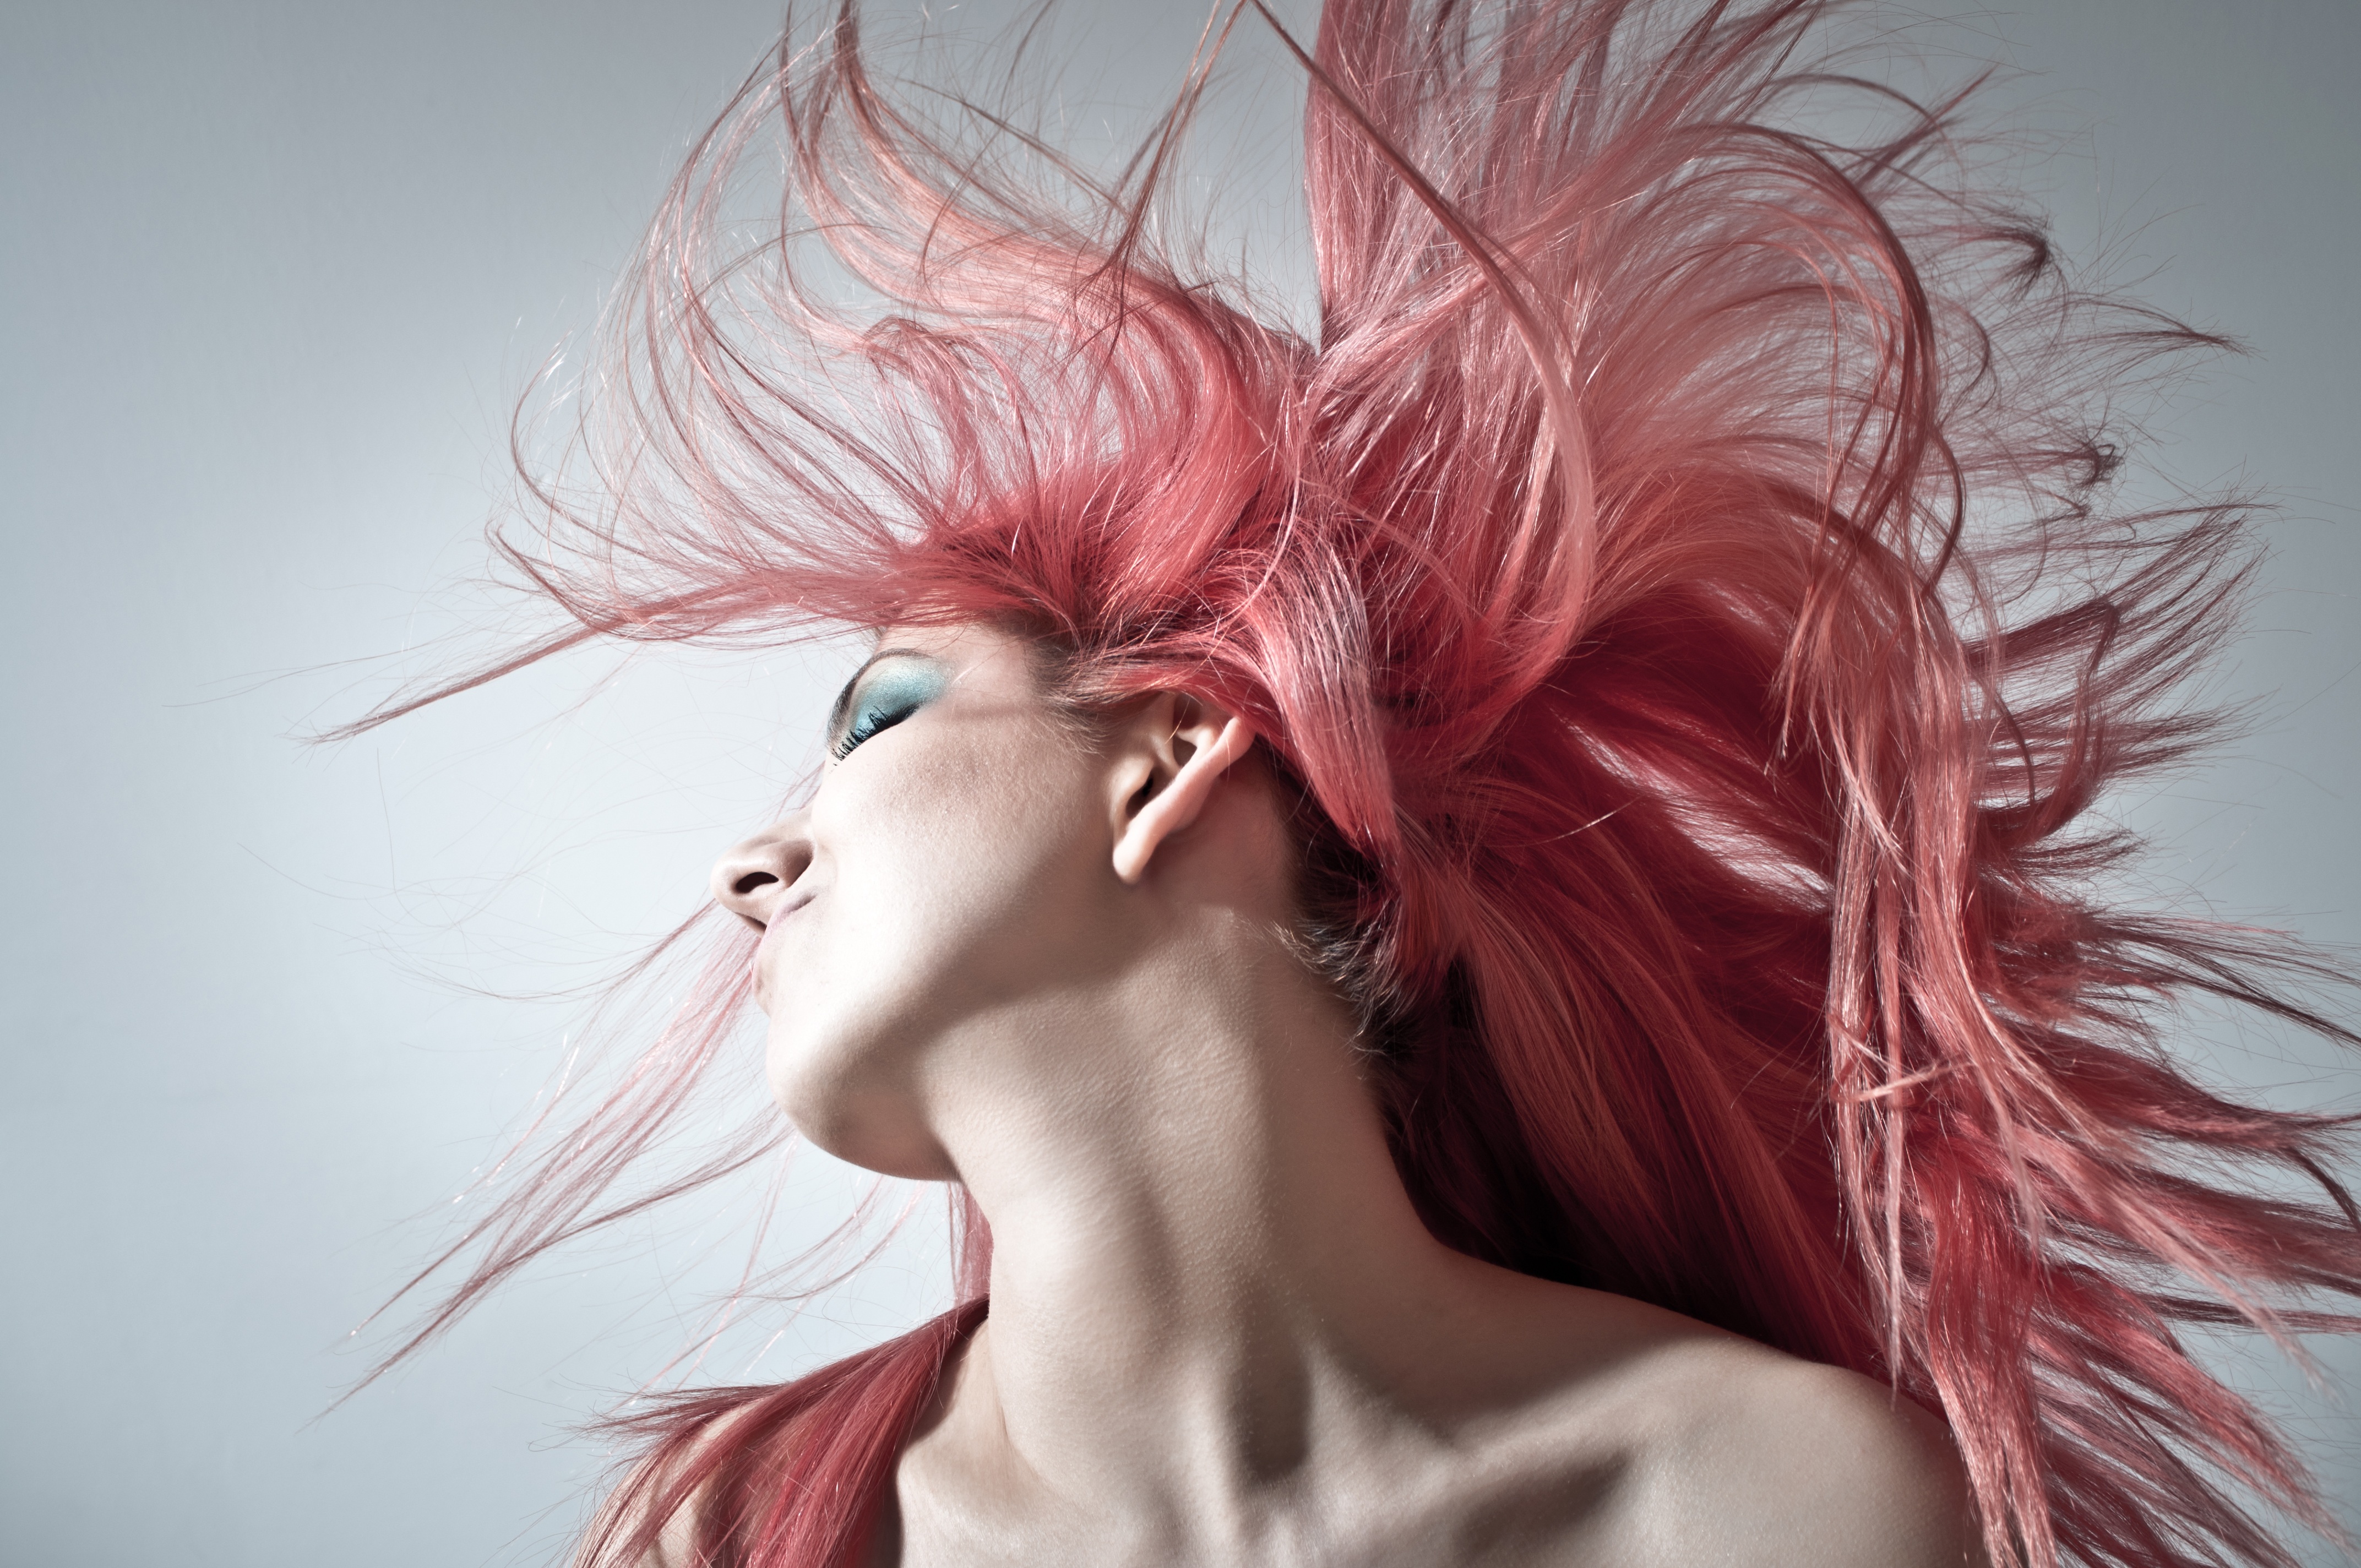
people, hair, wild, portrait, red, color, fashion, clothing, ear, pink, modern, hairstyle, smiling, long hair, make up, close up, posing, happiness, women, females, beauty, beautiful, style, blond, organ, enjoyment, femininity, elegance, hairdresser, content, glamour, sensuality, desire, human face, only women, color image, one person, closed eyes, fashion model, confidence, young women, studio shot, pink hair, caucasian ethnicity, young adult, smirking, head and shoulders, only young women, one young woman only, well dressed, one woman only, 20 25 years, attractive female, hair coloring